Scotland national rugby league team

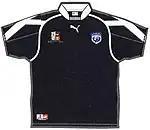
This shirt was used for the two World Cup Qualifying matches against Wales.

Since their first match Scotland have always played in royal blue, with a royal blue shirt, shorts and socks. In their two World Cup qualifying matches in 2007, the Scottish flag, featuring the white cross on a blue background, was on each shoulder and also on the shirt was a white collar. On the left of the shirt is the Scotland badge, and on the right is the Great Britain badge which is split into four and then has the England, Scotland, Wales and Ireland rugby league badges in a shield. This is to signify Scotland's part in the Great Britain setup.